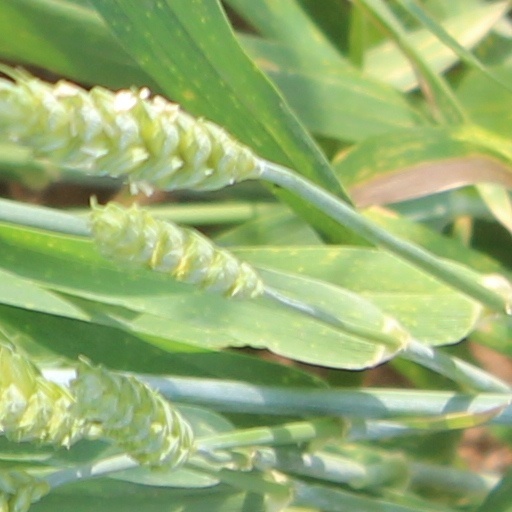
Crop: wheat